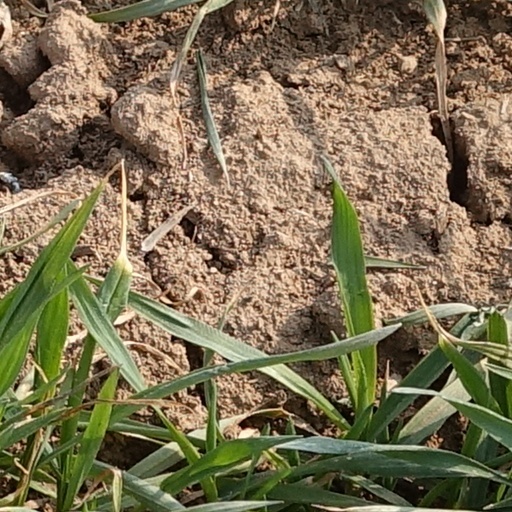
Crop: wheat